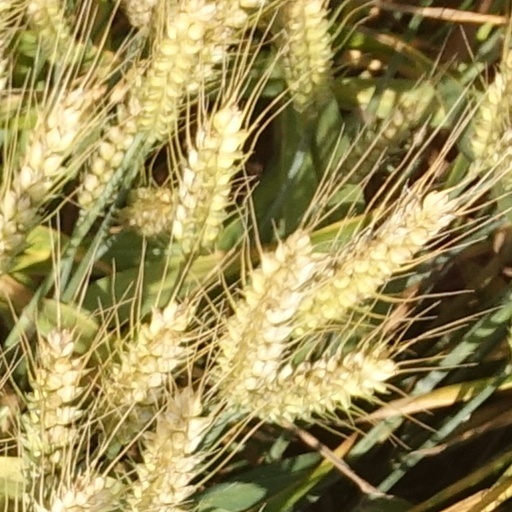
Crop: wheat